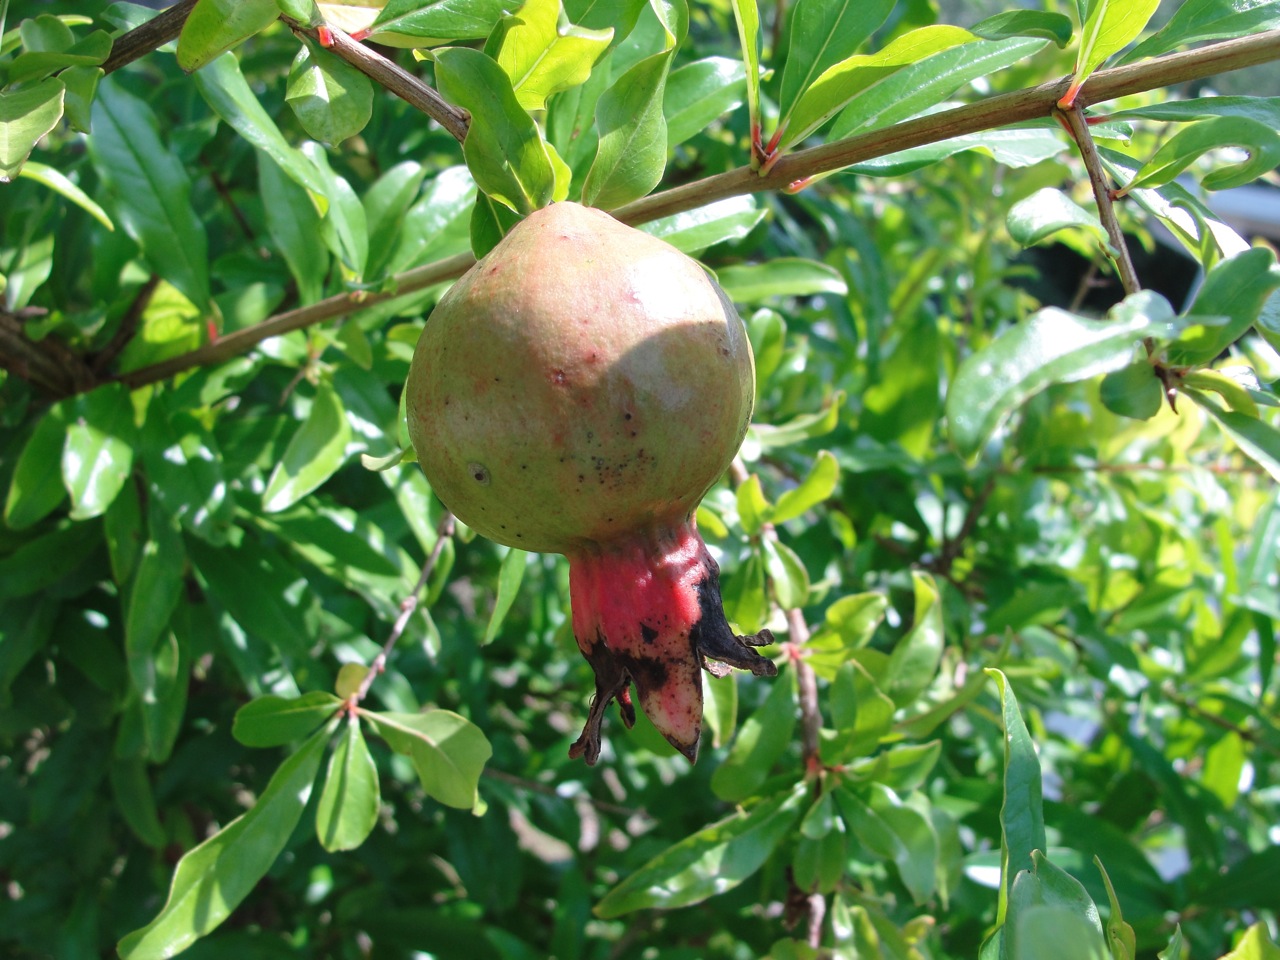
Label: Pomegranate